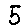
Label: 5